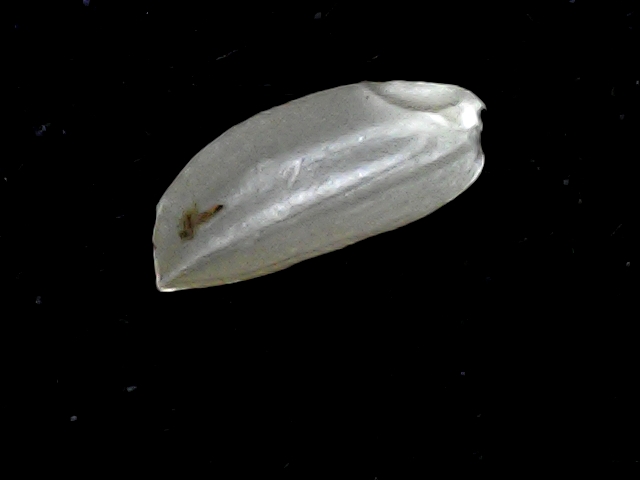
Rice variety: BD39